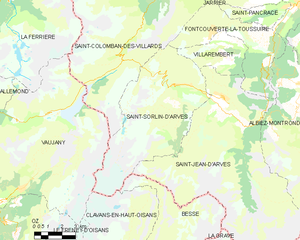
Carte des communes françaises Saint-Sorlin-d'Arves